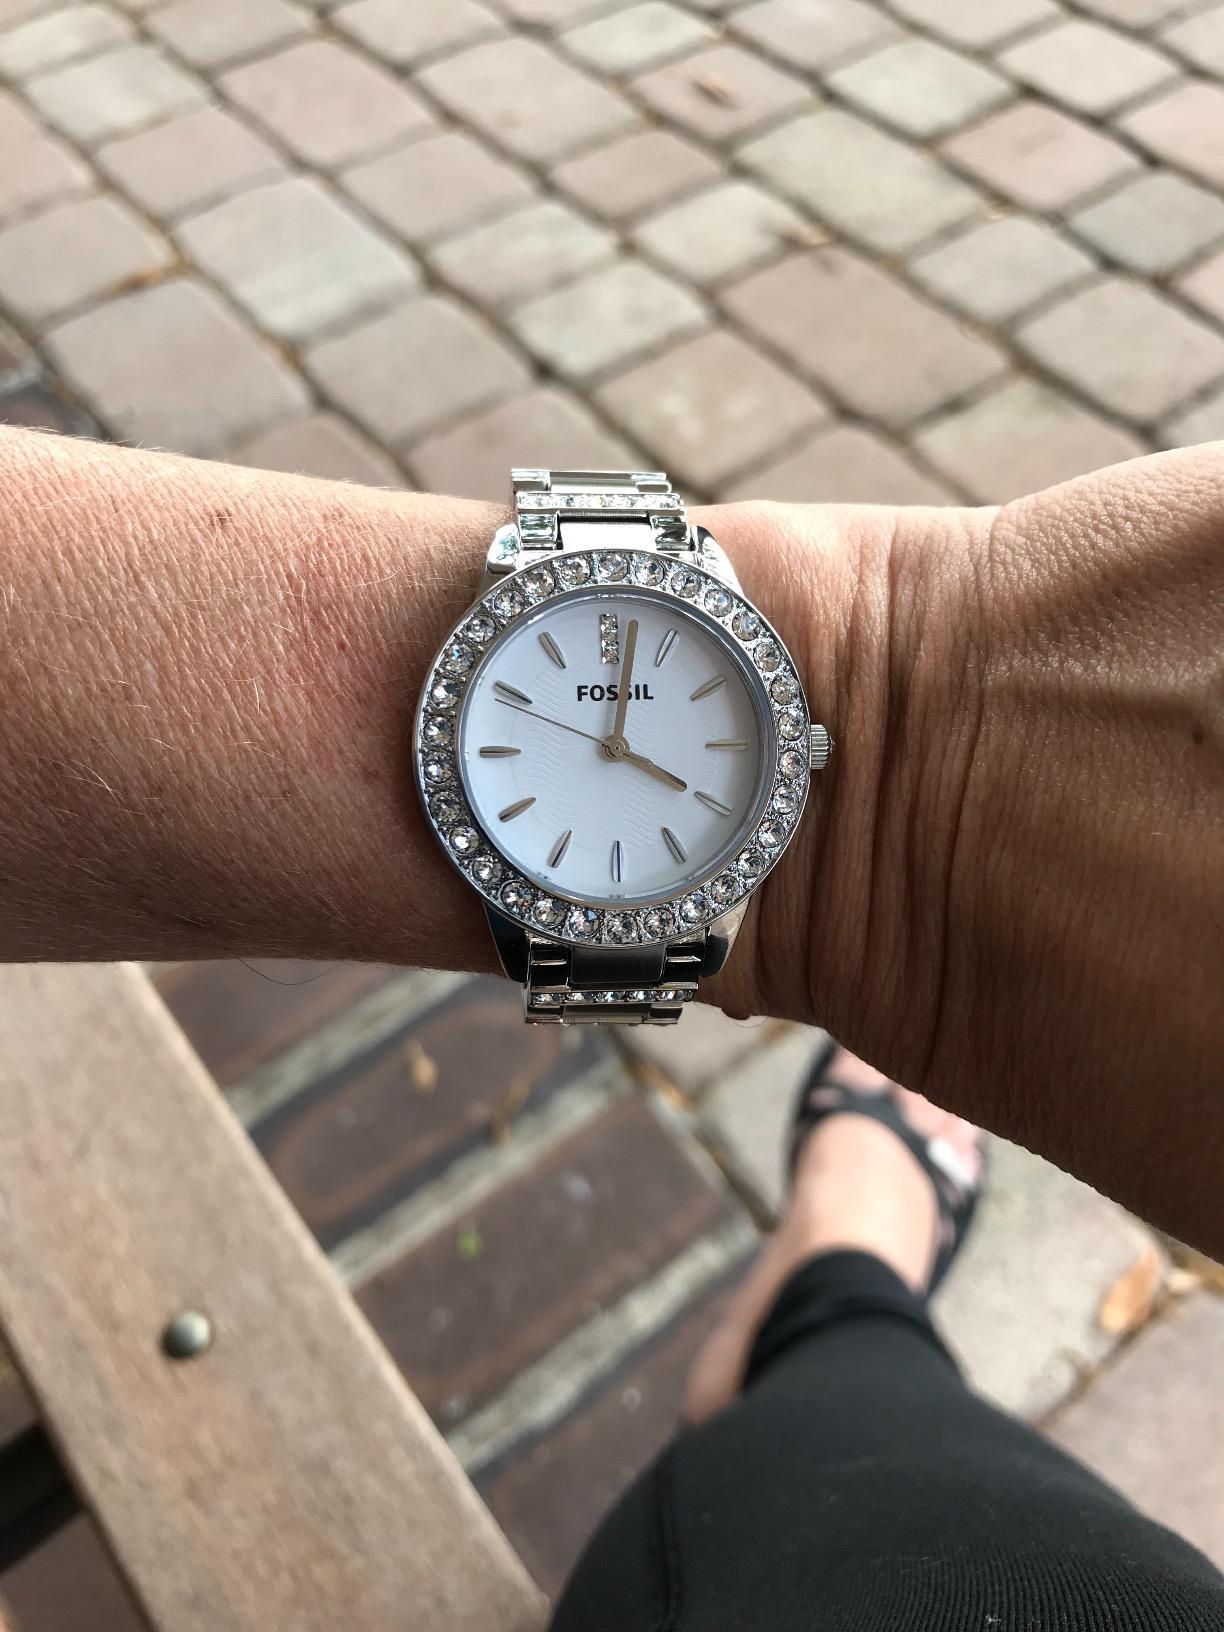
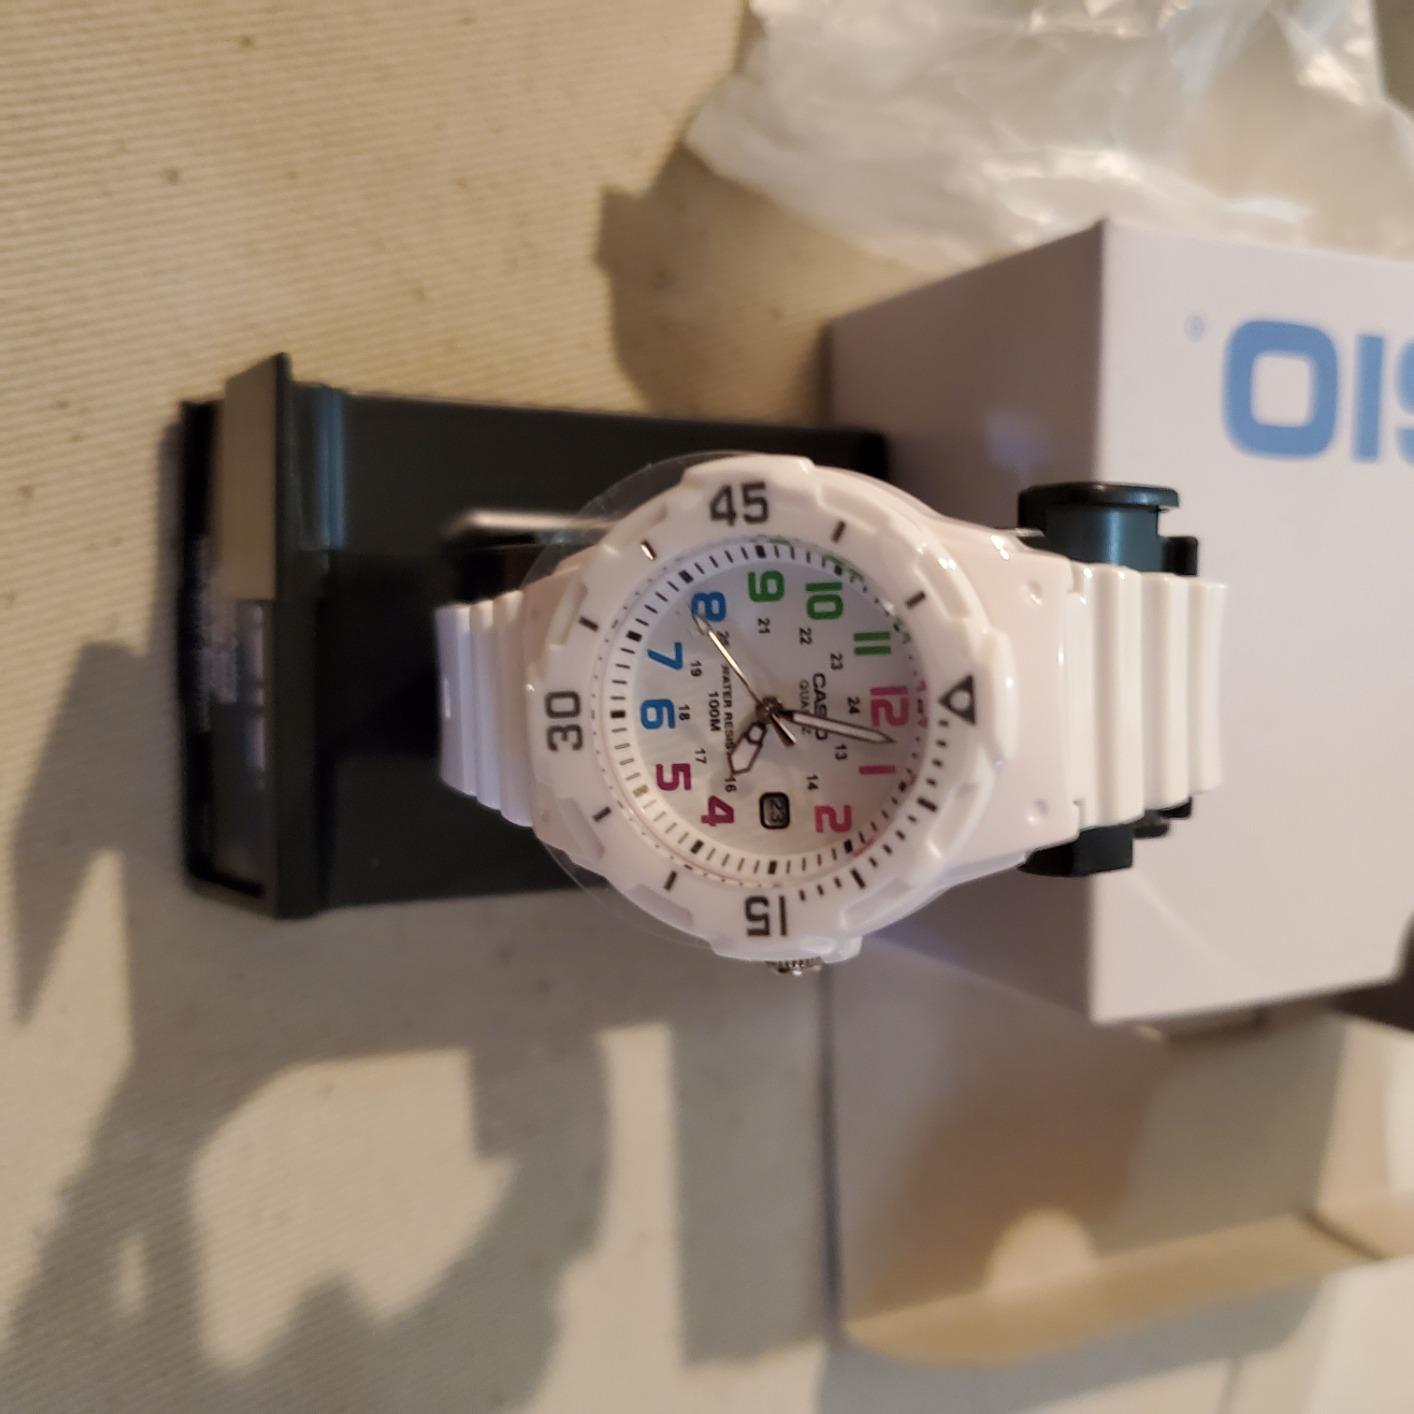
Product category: accessories_watch
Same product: no